Bellcrank

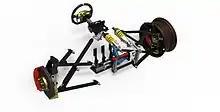
Front suspension system of the Tramontana; note the bellcranks coupling the suspension pushrods to the coilovers

Bellcranks are also seen in automotive applications, such as in the linkage connecting the throttle pedal to the carburetor or connecting the brake pedal to the master cylinder.